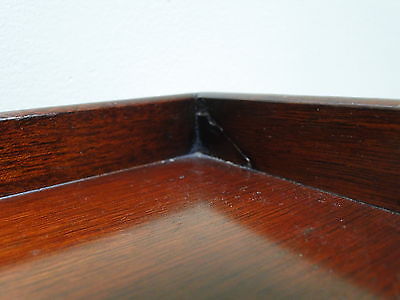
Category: cabinet